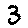
Label: 3